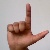
The image shows a hand gesture representing the letter 'L' in Indian Sign Language.